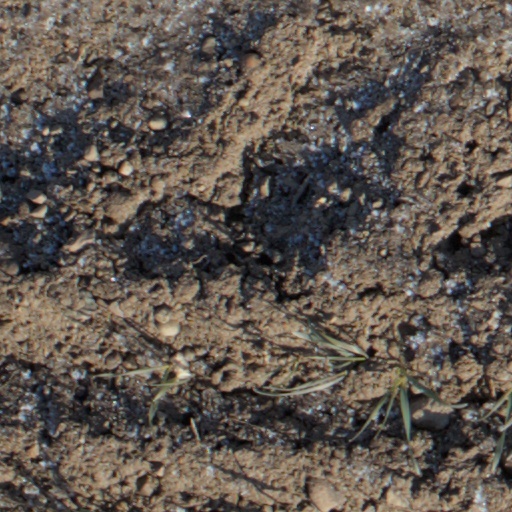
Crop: wheat